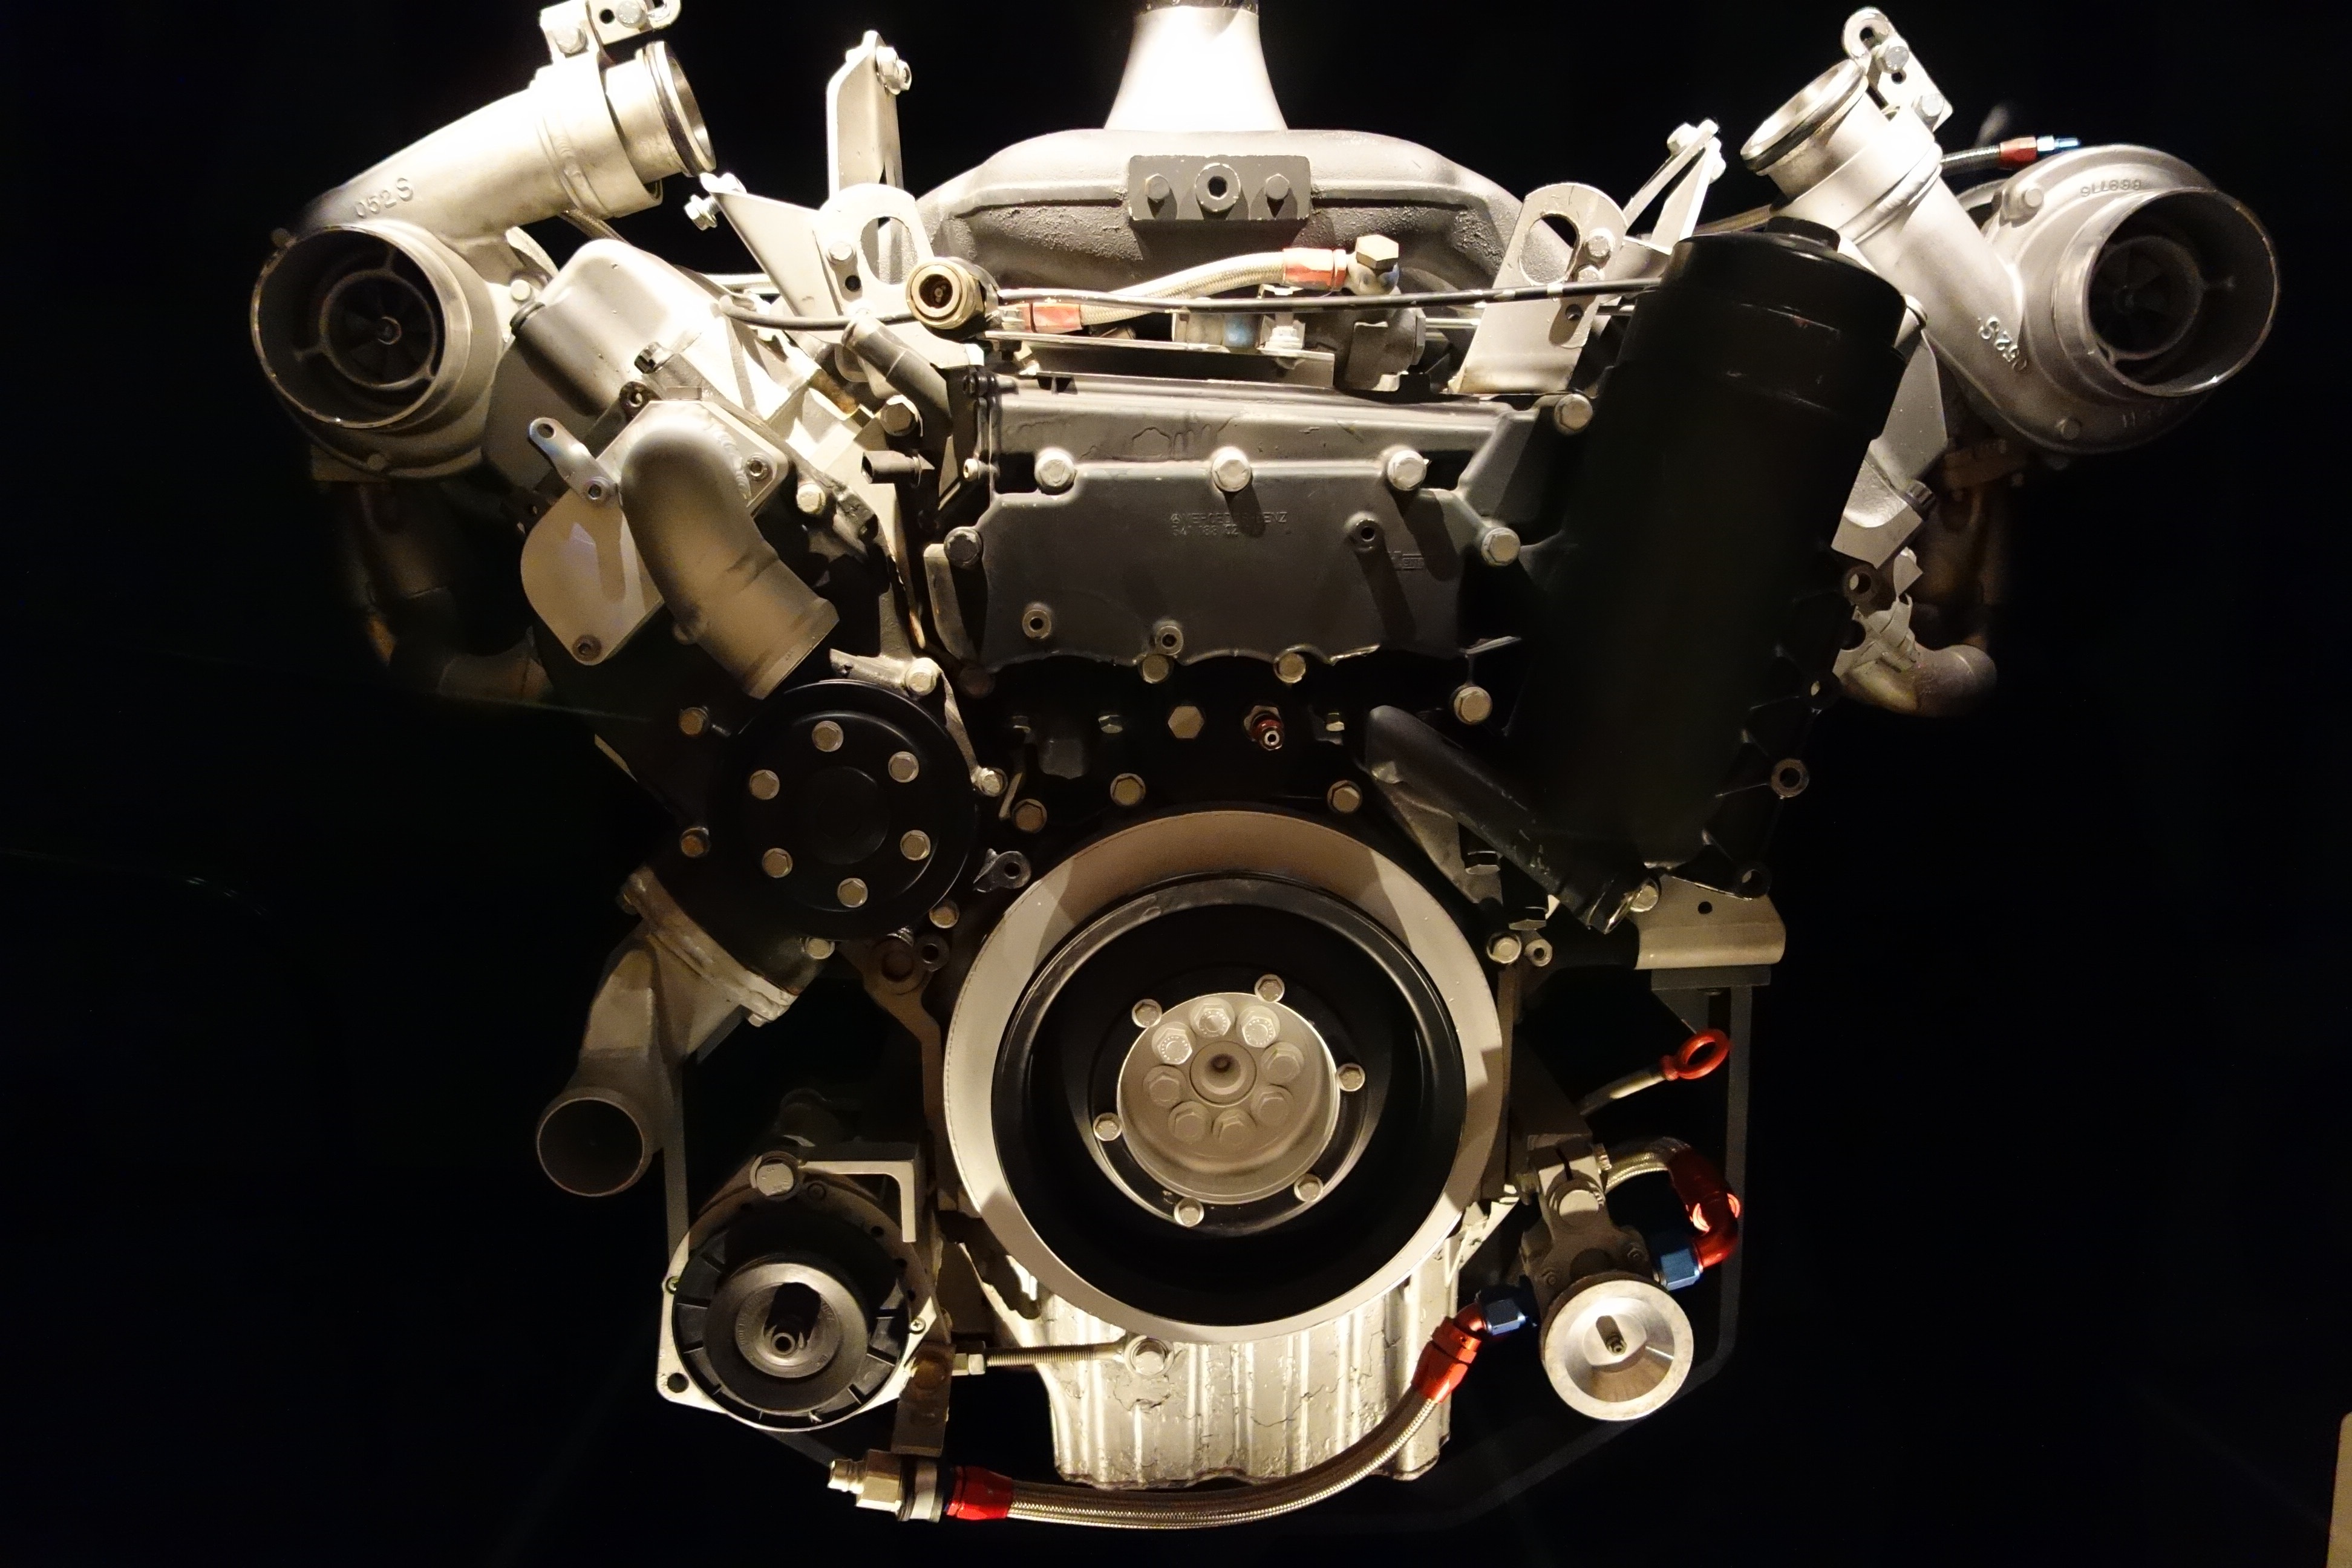
car, vehicle, machine, engine, mercedes, v8, motors, amg, auto part, automobile make, aircraft engine, automotive engine part